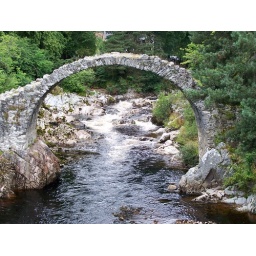
Looking up river under the old bridge at Carrbridge